Riccardo Muti

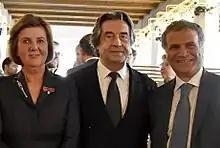
Salzburg Festival President Helga Rabl-Stadler with Riccardo Muti, 14 August 2016

Muti first conducted at the Salzburg Festival in 1971 with Donizetti's "Don Pasquale" (staged by Ladislav Stros). Muti has subsequently appeared regularly at the Salzburg Festival, conducting both numerous concerts with the Vienna Philharmonic Orchestra and opera productions, such as "Così fan tutte" (staged by Michael Hampe) from 1982 to 1985 and from 1990 to 1991, "La clemenza di Tito" (staged by Peter Brenner) in 1988 and 1989, "Don Giovanni" (staged by Michael Hampe) in 1990 and 1991, "La traviata" (staged by Lluis Pasqual, and designed by Luciano Damiani) in 1995, "Die Zauberflöte" in 2005 (staged by Graham Vick) and 2006 (staged by Pierre Audi, stage designed by Karel Appel), "Otello" (staged by Stephen Langridge) in 2008, "Moise et Pharaon" (staged by Jürgen Flimm) in 2009, and "Orfeo ed Euridice" (staged by Dieter Dorn) in 2010. In 2011, Muti conducted a new production of Verdi's "Macbeth", which was directed by Peter Stein. For the 2017 Salzburg Festival, he conducted Aida, directed by Shirin Neshat. Muti also owns a residence close to Salzburg.